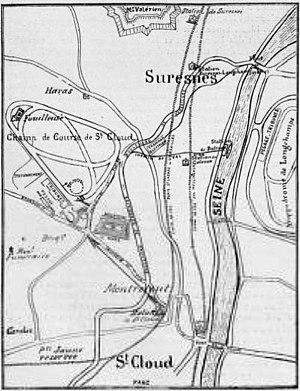
Plan de situation du nouvel hippodrome de Saint-Cloud en 1901.
La gare du Val d'Or est une gare ferroviaire française de la ligne de Paris-Saint-Lazare à Versailles-Rive-Droite, située sur le territoire de la commune de Saint-Cloud, dans le département des Hauts-de-Seine, en région Île-de-France.